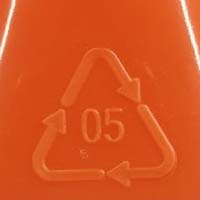
Plastic recycling code class: 5_polypropylene_PP